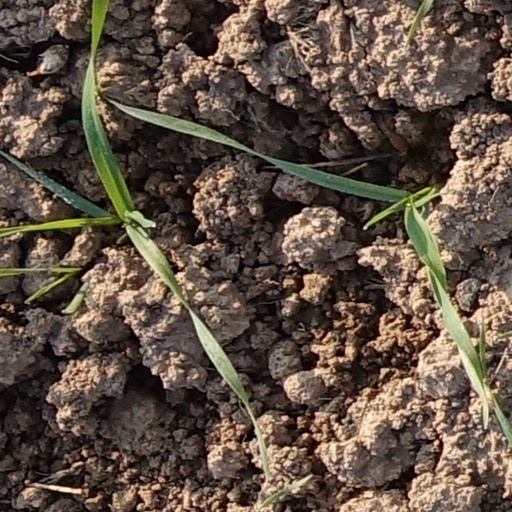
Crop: wheat